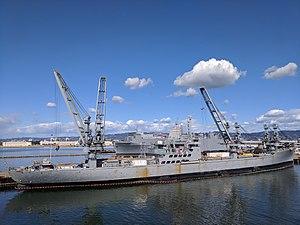
Un Bateau-grue est un navire de charge doté d'une grue, lui permettant de charger des marchandises à son bord où au bord de navires en étant dépourvus.